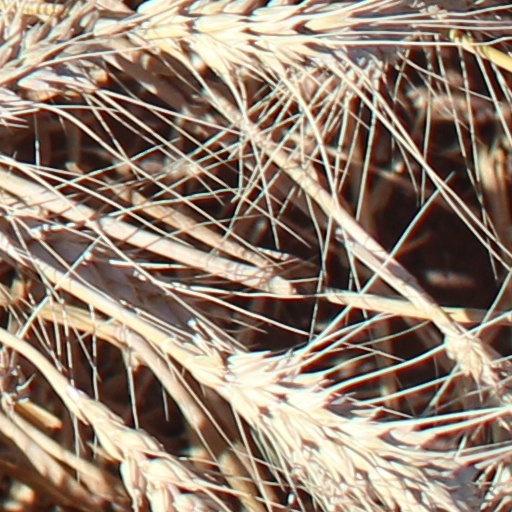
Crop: wheat